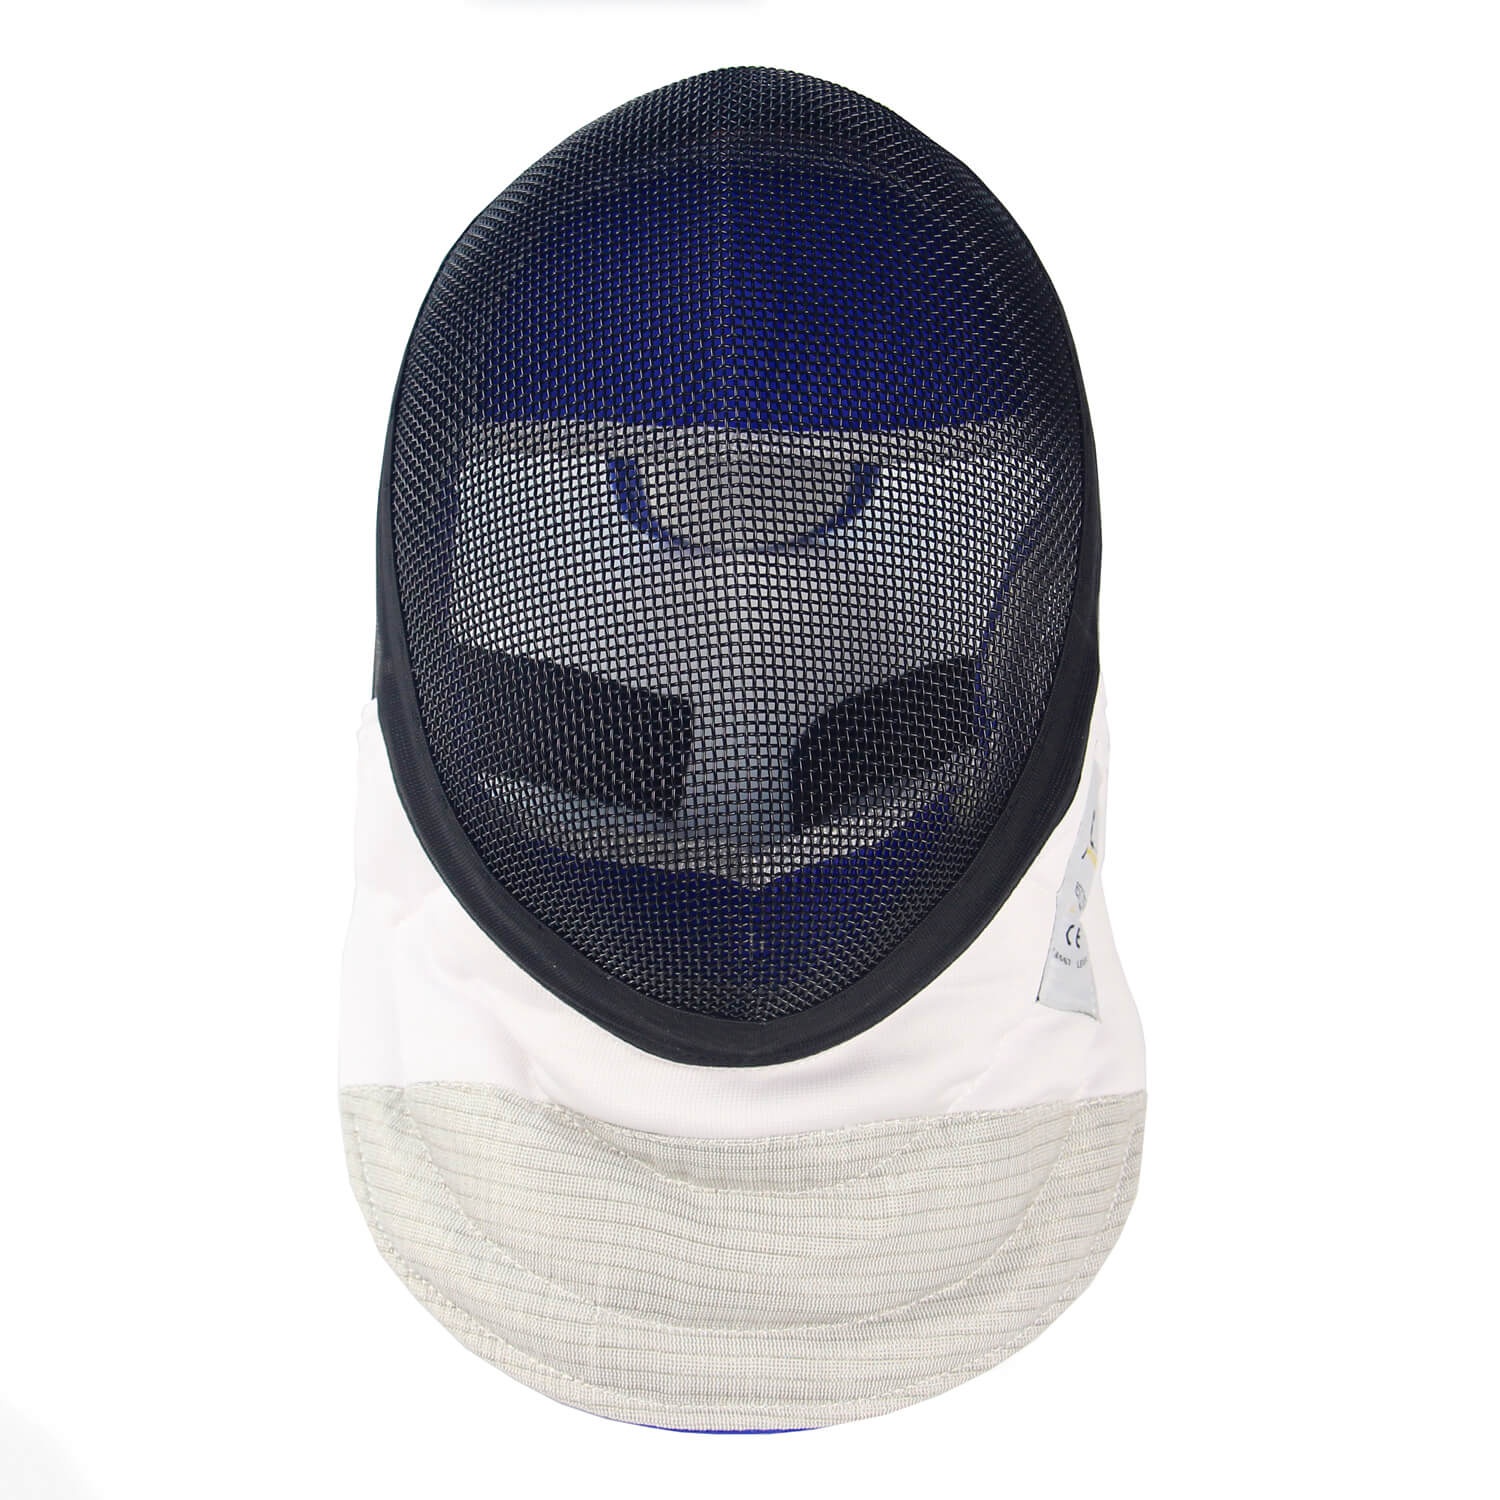
LEONARK Black 350NW Fencing Foil Mask with Detachable Lining Helmet CE Certified National Grade Masque
Certification: CE Standard 350N fencing foil mask for your daily practice and competition. Protection: Stable with high strength shell and fixed waterproof inside lining. Padding on the forehead and the chin are compact and provide best protection for you. Flexibility : Professional finish to improve visibility and avoid glare while protecting you in all sides. You can adjust the tightness from the back to make a snug fit to your head. Profession: Sturdy and durable with advanced processing technology and exquisite handicraft. We take every detail in count and offer best service for you.
Brand: LEONARK
Category: Sporting Goods > Athletics > Fencing > Fencing Protective Gear > Fencing Masks